Metallica v. Napster, Inc.

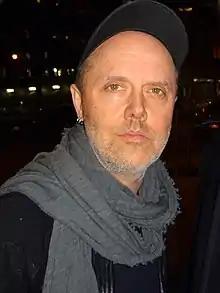
Lars Ulrich

On July 11, 2000, Metallica drummer Lars Ulrich read testimony before the Senate Judiciary Committee accusing Napster of copyright infringement. He explained that, earlier that year, Metallica discovered that a demo of "I Disappear", a song set to be released with the "" soundtrack, was being played on the radio. Metallica traced the leak to a file on Napster's peer-to-peer file-sharing network, where the band's entire catalogue was available for free download. Metallica argued that Napster was enabling users to exchange copyrighted MP3 files.